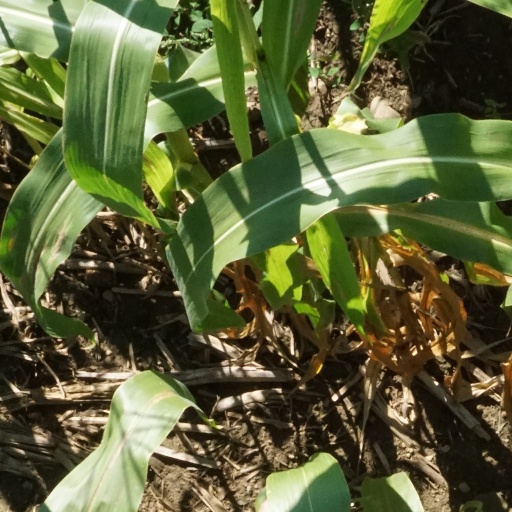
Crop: maize; corn